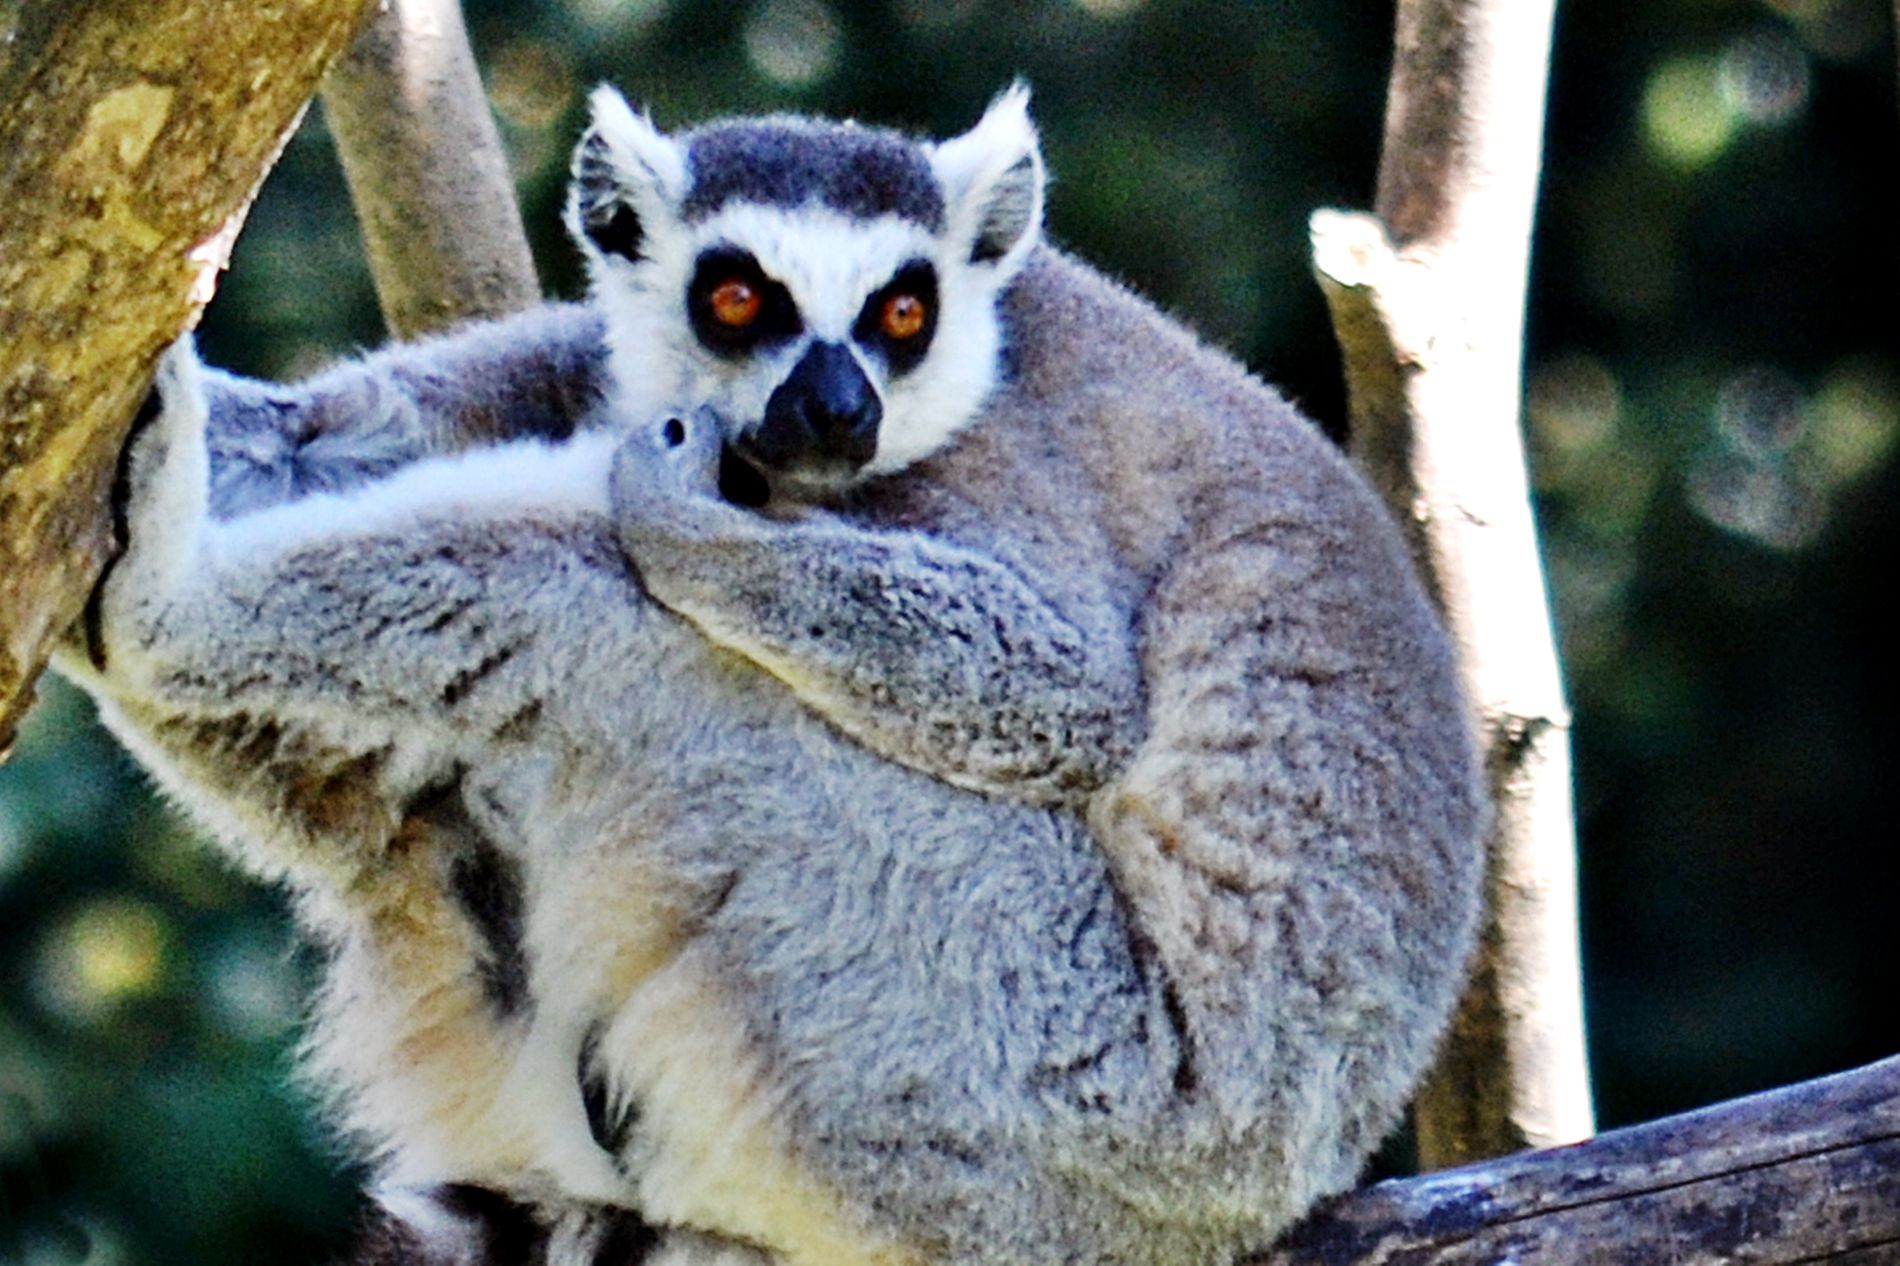
monkey in the forest
A monkey holding onto a tree trunk in the forest looking straight ahead at the camera against a blurred background.
A close-up shot of a monkey is captured in a calm moment leaning on a tree trunk in the middle of the forest surrounded by blurry green plants creating a serene and mysterious atmosphere.
Labels: Animal, Mammal, Monkey, Wildlife, Lemur, tree trunk, Green Background
Camera: NIKON CORPORATION NIKON D3100
Lens: 55-300mm f/4.5-5.6, AF-S DX VR Nikkor 55-300mm f/4.5-5.6G ED
Aperture: F5.6
Exposure: 1/250 sec
ISO: 400
Focal length: 300.0 mm